Baha al-Din al-Amili

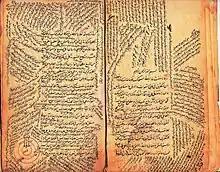
Manuscript of the Anatomy of Celestial Spheres

His interest in the sciences is also apparent by some of his works and treaties, although many of his astronomical treatises are yet to be studied. He probably have written 17 tracts and books on astronomy and related subjects. The following are some his works in astronomy: